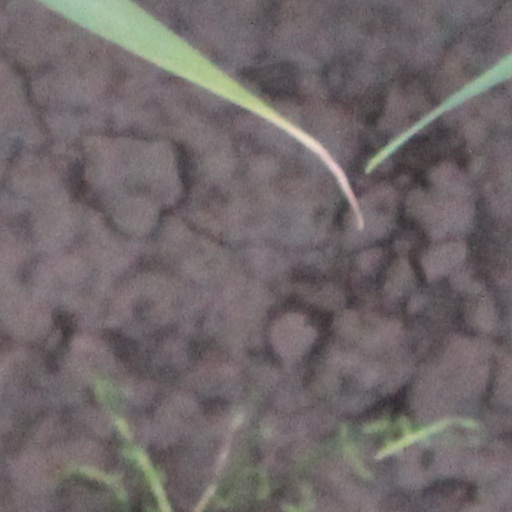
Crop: wheat